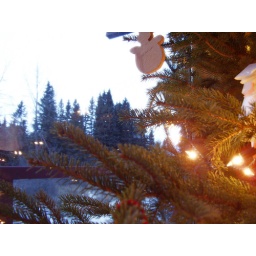
The house tree reaches out to the dirt trees, longing to be back in the wilderness.